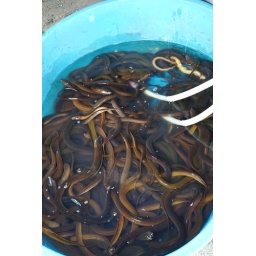
One of the many street side fish markets in Bangkok